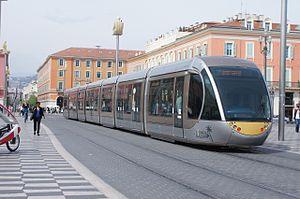
Citadis 402 n° 26 sur le tronçon sans caténaire traversant la place Masséna à Nice.
Le matériel roulant du tramway de Nice représente les différentes rames qui composent le réseau du tramway de Nice les rames du tramway T2 dans le tunnel sous caténaire et dehors par batteries